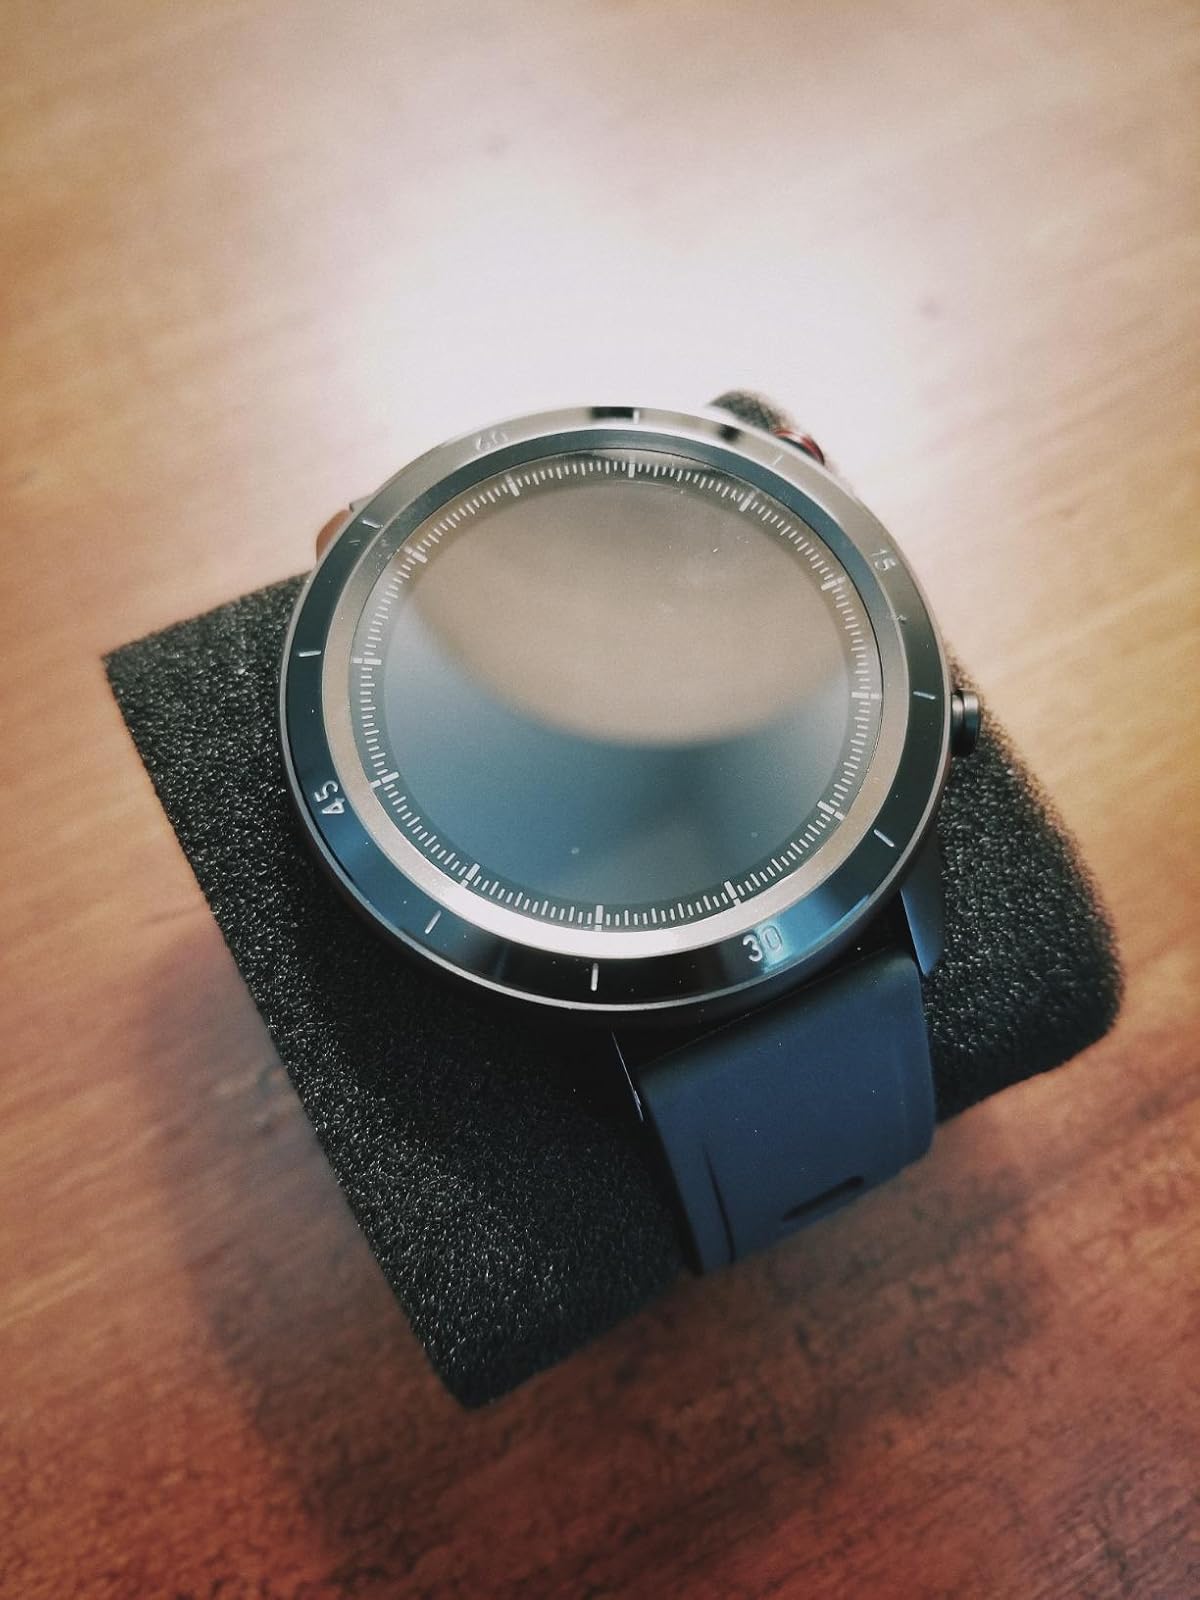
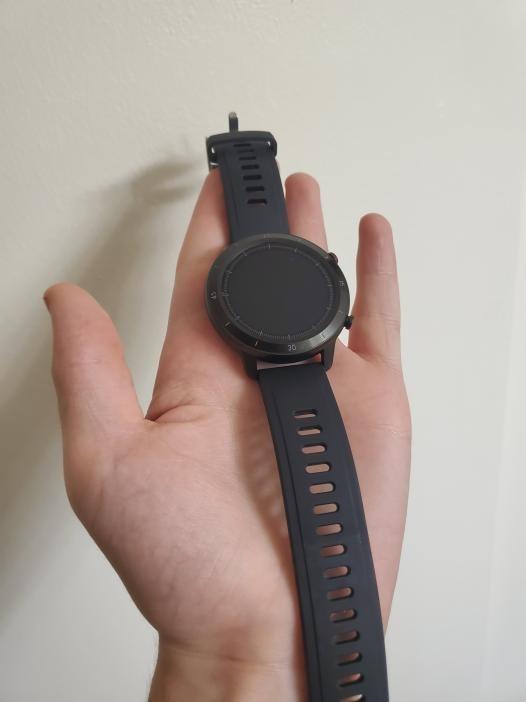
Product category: smartwatch
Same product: yes